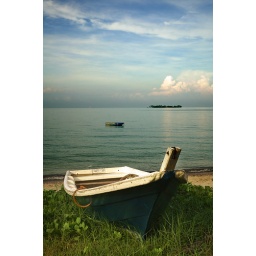
Taken at Port Dickson, most likely a fish boat on dry beach, with another smaller boat in the distance.